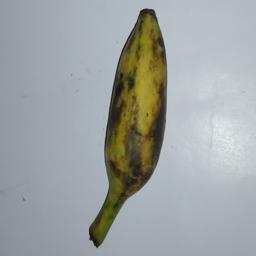
Banana variety: Champa Kola